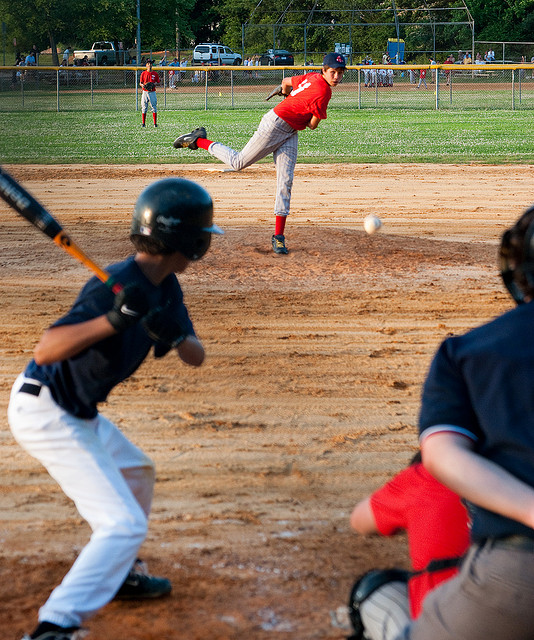
các cầu thủ bóng chày và trọng tài đang quan sát đường bay của quả bóng